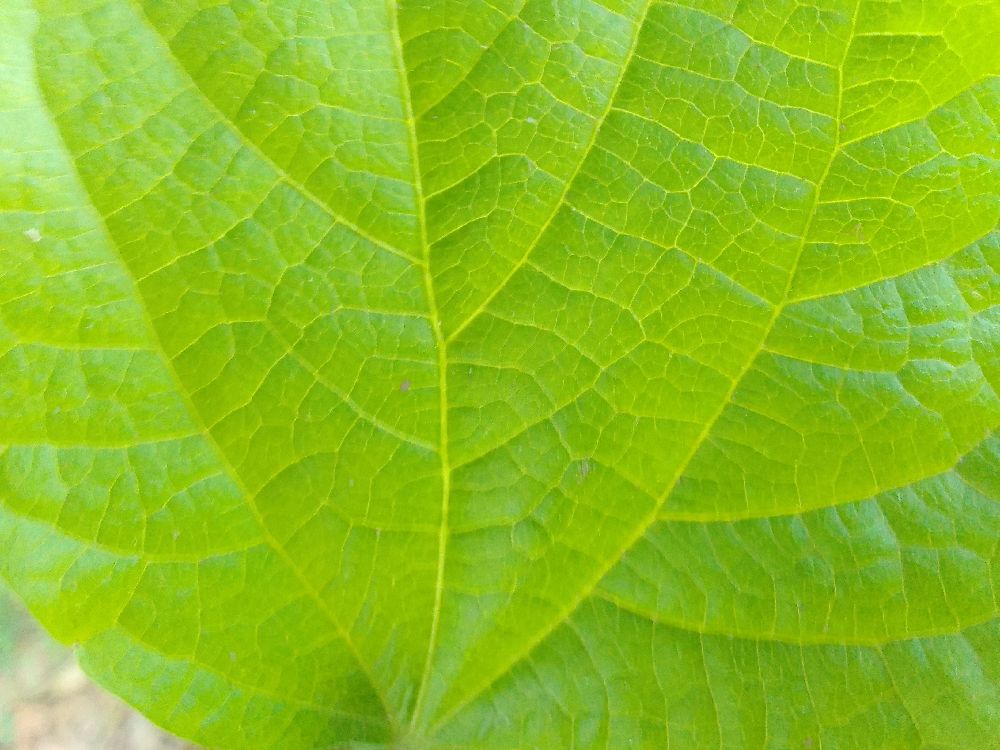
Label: healthy